Sindhis

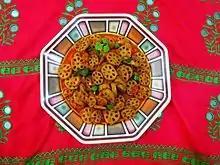
"Beeh-ji-Bhaji", which is a lotus root dish

Sindhis are very festive and like to organize festivals to commemorate their culture and heritage. Most Sindhi celebrate Sindhi Culture day, which is celebrated regardless of religion to express their love for their culture. It is observed with great zeal.